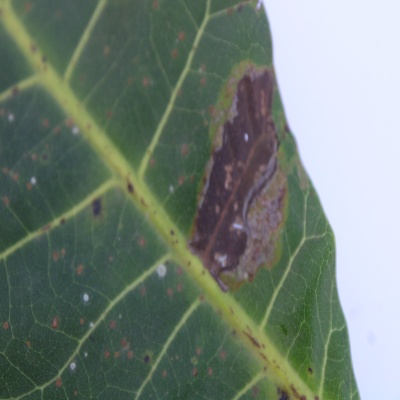
Crop: Cashew
Condition: leaf miner